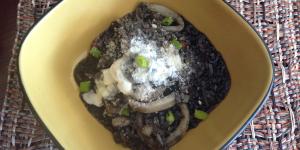
arroz negro con anillos de calamar